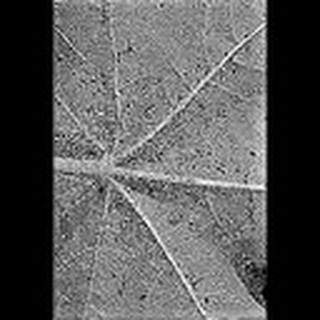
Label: cotton_aphids